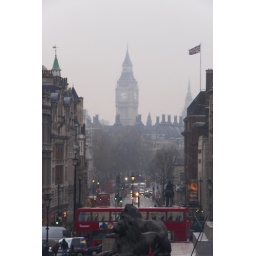
More London icons: Big Ben, red double decker bus, and the lions in Trafalgar Square